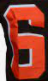
Number: 6